Kate Pragnell

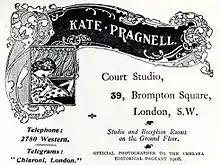
Posthumous business card for Kate Pragnell's business

Kate Pragnell was born on 24 February 1853 at High Street, Newport, Isle of Wight, England.